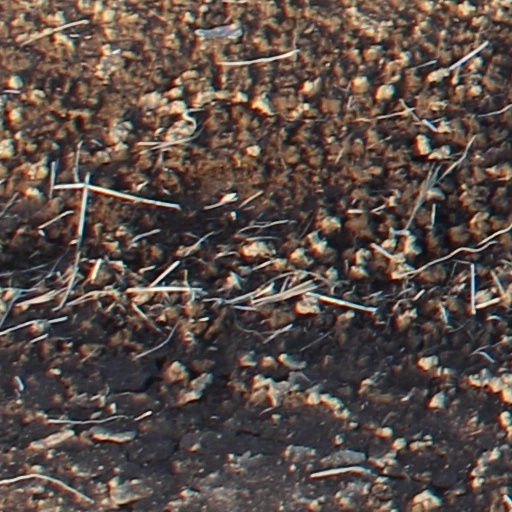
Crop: wheat